Chile Ridge

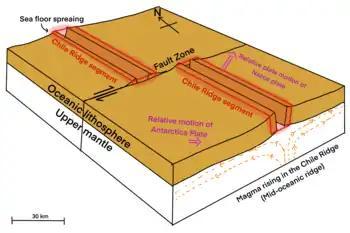
Fig-3 shows a close up view of the spreading Chile Ridge. With difference relative plane motion of Nazca plate and Antarctic plate, this creates an extensional force for sea floor spreading to carry out.

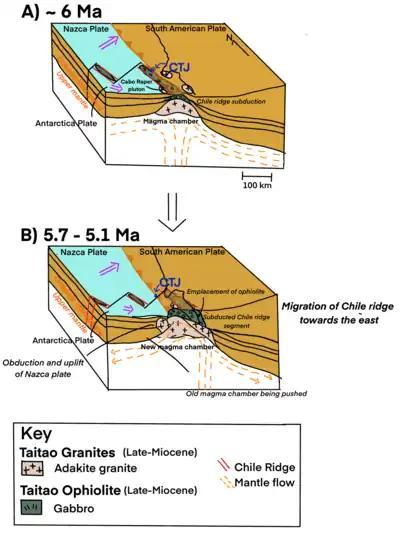
Fig-4 shows the Evolutionary diagram of the Chile Ridge Movement. The magmatism of under Taitao Peninsula from about 6 Ma to 5.7–5.1 Ma is shown. CTJ stands for Chile triple junction. A) The ridge is located at the edge of the Chile Trench. the Magma chambers developed and cause the upwelling of the ophiolite onto the surface of the spreading ridge. Cabo Raper pluton is also shown in the diagram. B) The old magma chamber is pushed away by the new magma chamber. Some ophiolite was also formed when the Nazca plate obducted and uplift. A new magma chamber was generated. The Chile Ridge segment subducts beneath the South American plate.

The Chile Ridge is formed by the divergence of the Nazca and Antarctic plates. It is spreading actively at the rate of about 6.4 – 7.0 cm/year since 5 Ma to present. The Late Miocene Nazca-Antarctic spreading ridge formation creates about 550 km-long Chile Ridge as there are differences in the convergence rates between Nazca and Antarctic plates. According to the results from space geodetic observations, Nazca-South America converges four times faster than that of Antarctica-South America.